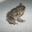
Label: frog